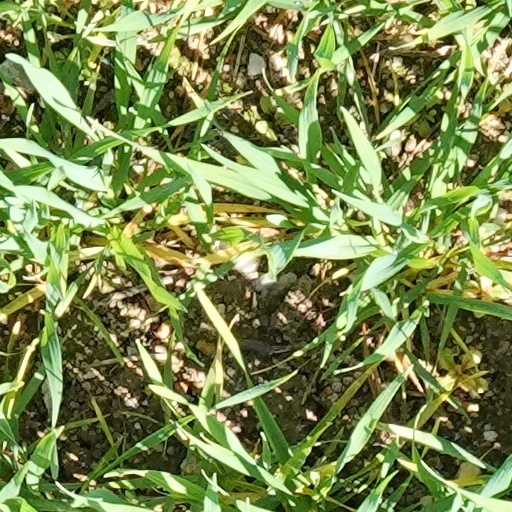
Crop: wheat